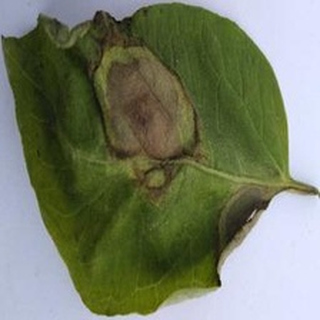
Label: potato_late_blight